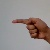
The image shows a hand gesture representing the letter 'G' in Indian Sign Language.